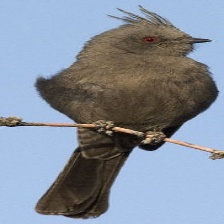
Species: PHAINOPEPLA
Scientific name: PHAINOPEPLA NITENS